Dunscore railway station

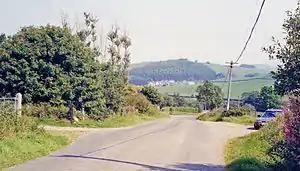
Site of the station in 1991

Dunscore (NX858840) was one of the four principal stations on the Cairn Valley Light Railway (CVR) branch, from Dumfries. It served the rural area of Dunscore in Dumfries and Galloway. The line was closed to passengers during the war in WW2.